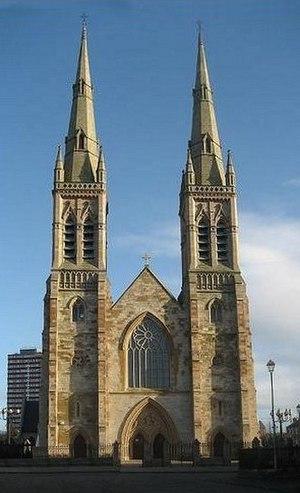
Une cathédrale est, à l'origine, une église où se trouve le siège de l'évêque ayant la charge d'un diocèse. La cathédrale est en usage dans l'Église catholique, l'Église orthodoxe, l'Église anglicane.
La cathédrale Saint-Pierre de Belfast est une cathédrale catholique du Royaume-Uni située en Irlande du Nord. Elle est située en bordure de Falls Road dans le secteur de la Divis Street.
Cet article liste les édifices actuels ou passés, ayant été ou étant encore cathédrale ou assimilé d’une confession chrétienne, situés sur l’île d’Irlande.